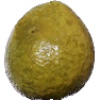
Label: guava